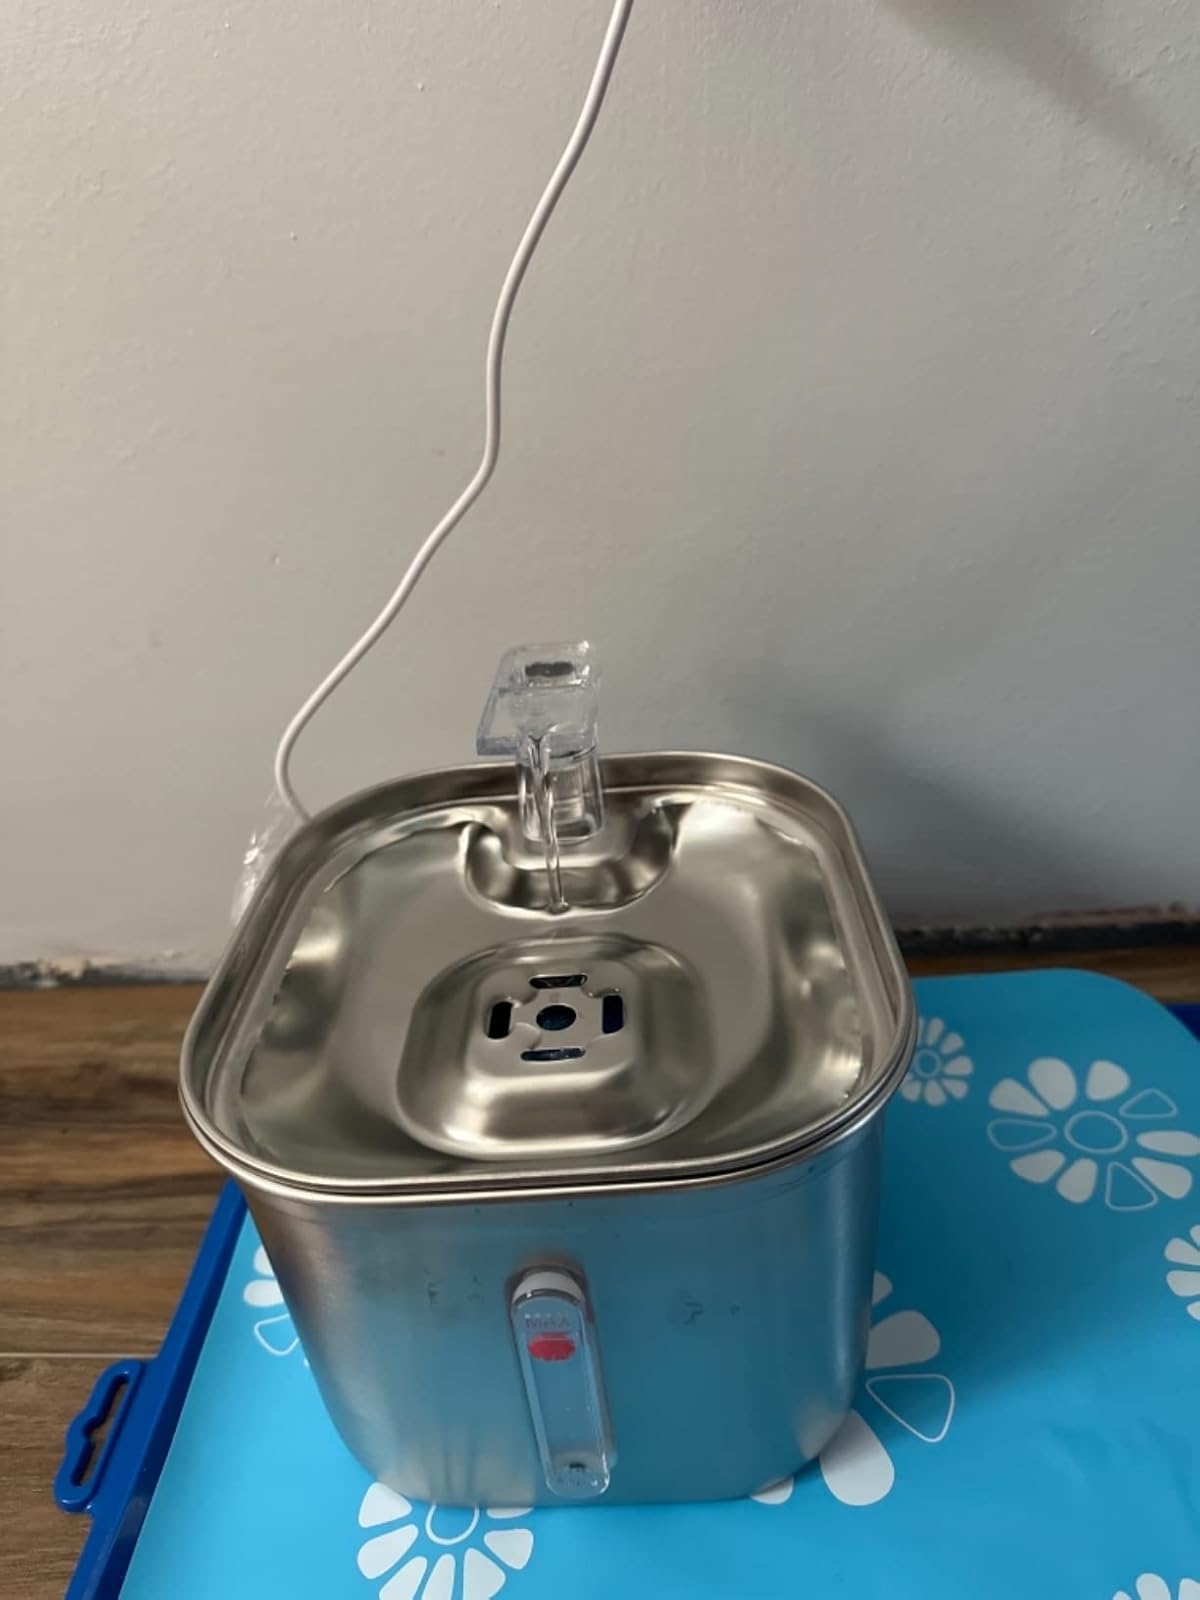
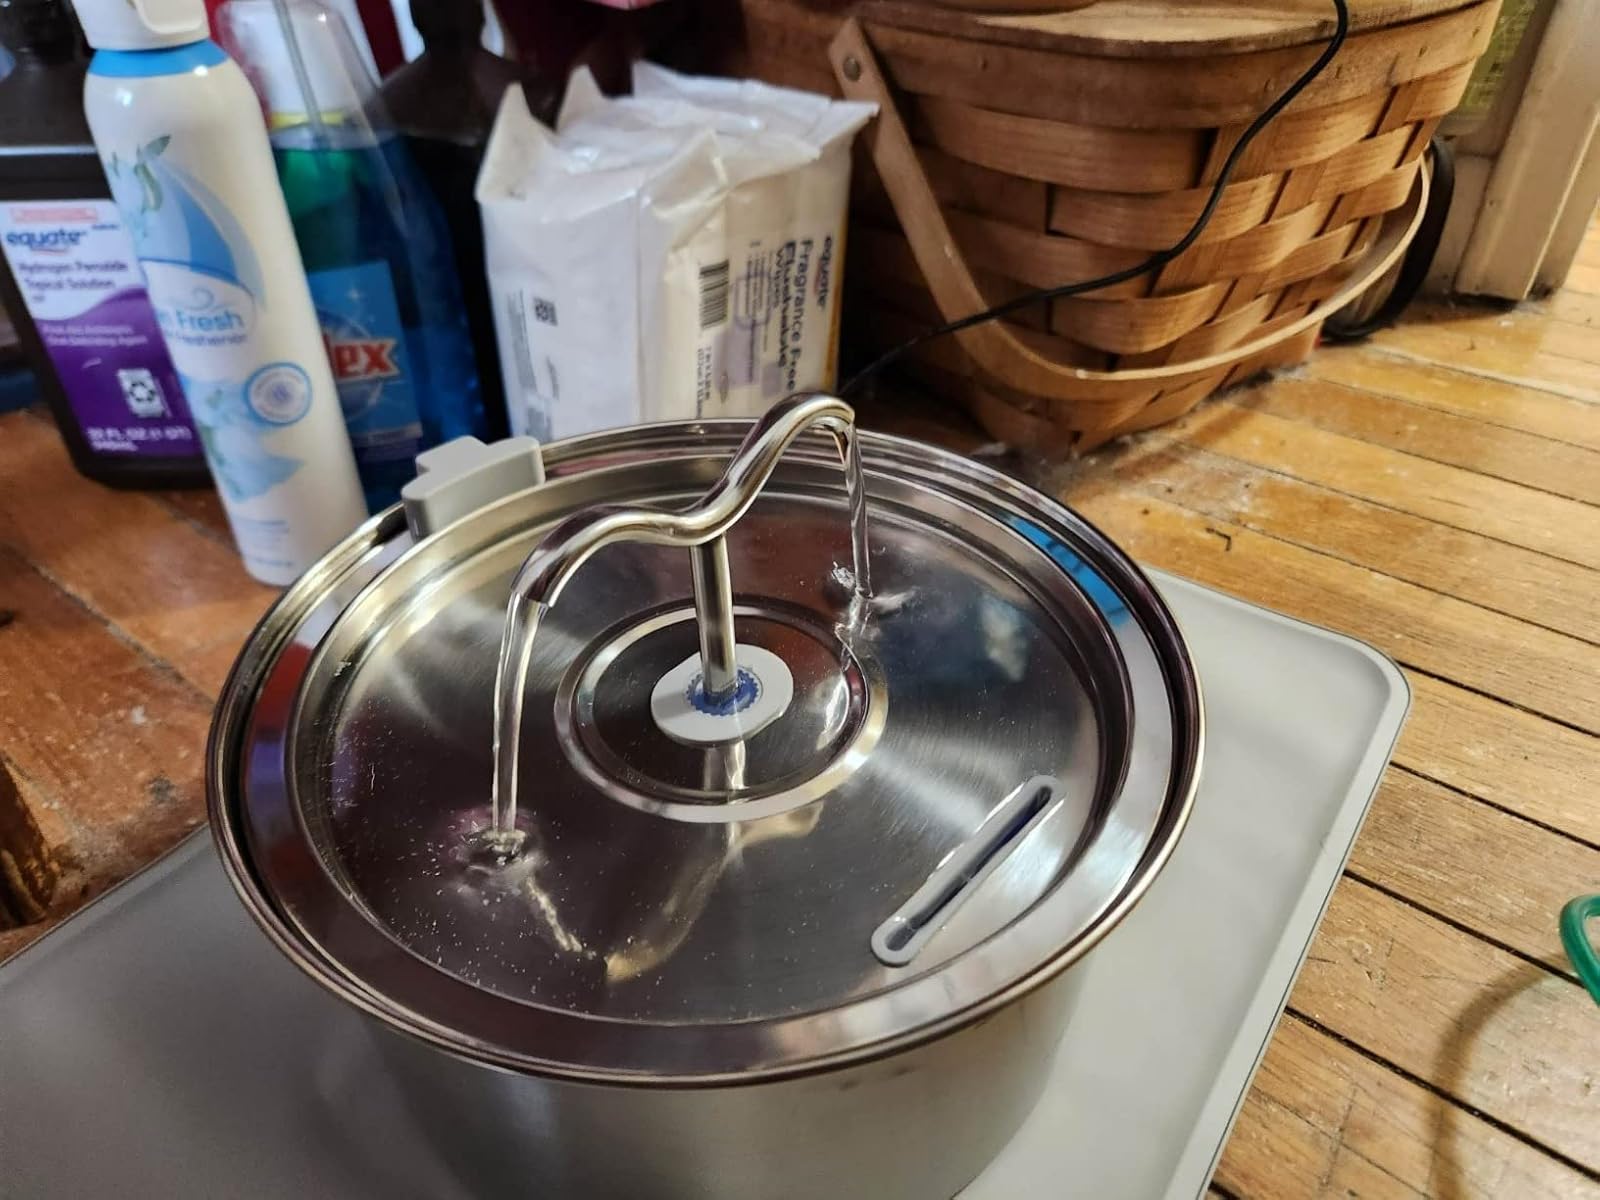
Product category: items_bowl
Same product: no